Fire in the Sky

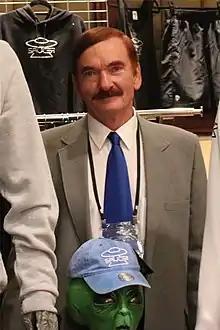
Travis Walton at the 2019 International UFO Congress.

The film is based on the book "The Walton Experience" by Travis Walton. In the book, Walton tells how he was abducted by aliens aboard a UFO. Walton's original book was later re-released as "Fire in the Sky" to promote the book's connection to the film. The real Travis Walton and his wife, Dana Walton, have a brief cameo in the film.